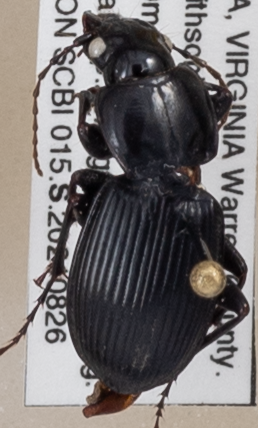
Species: Cyclotrachelus sigillatus
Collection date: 2021-08-26
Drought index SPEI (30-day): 1.082
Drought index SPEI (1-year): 0.24
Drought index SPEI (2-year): -0.03